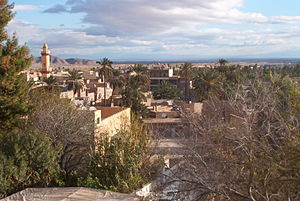
Aleister Crowley / Okkultismen / Algeriet
Udsigt over Bou Saâda.
Aleister Crowley, født Edward Alexander Crowley var en af de ledende skikkelser inden for 1900-tallets okkultisme, kendt som verdens ondeste mand. På trods af et dårligt omdømme, der forfulgte både Crowley selv og hans idéer, har han øvet en stærk indflydelse på nyreligiøse bevægelser, magi og populærkultur. Crowley har udgivet værker inden for stort set alle litterære genrer, herunder lyrik, essays og selvbiografi. Udover sin interesse for okkult filosofi og praksis var Crowley også en habil skakspiller og bjergbestiger.